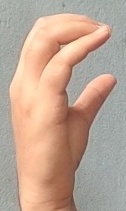
ASL sign: C